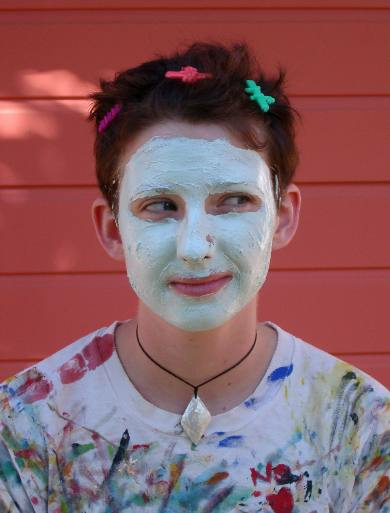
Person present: Yes